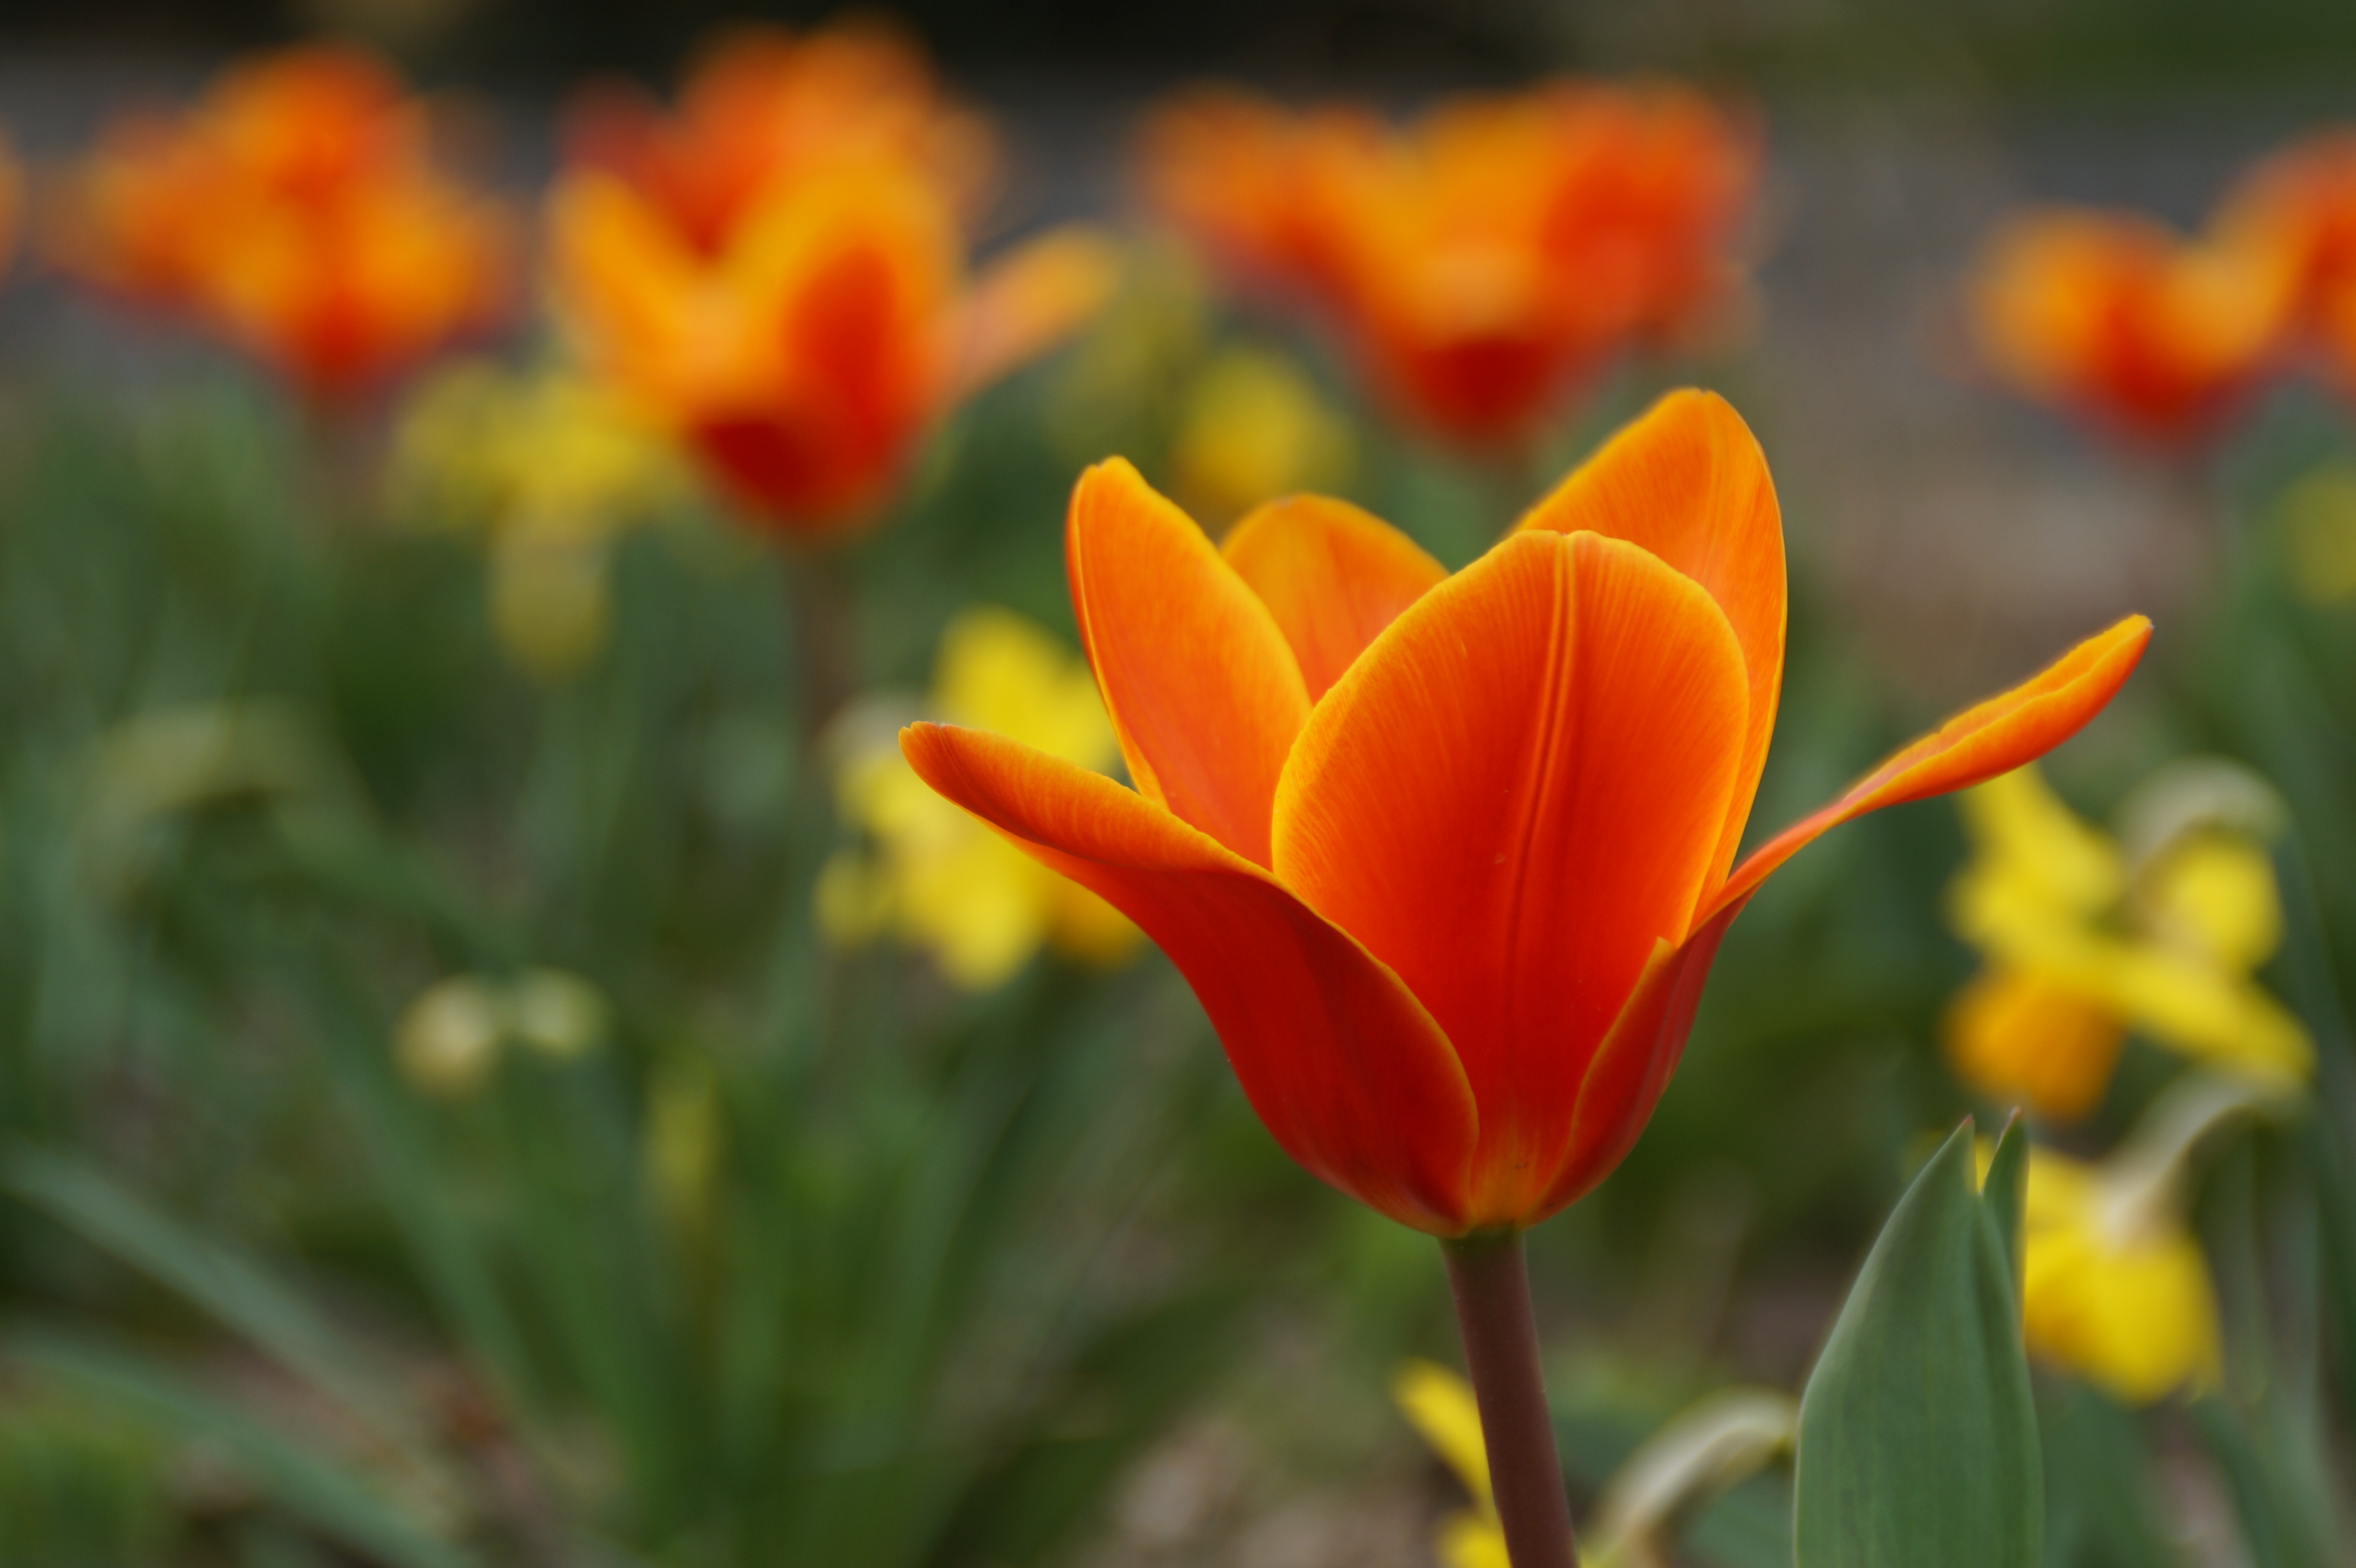
nature, blossom, plant, flower, petal, bloom, tulip, orange, spring, red, yellow, close, flora, wildflower, macro photography, flowering plant, plant stem, land plant